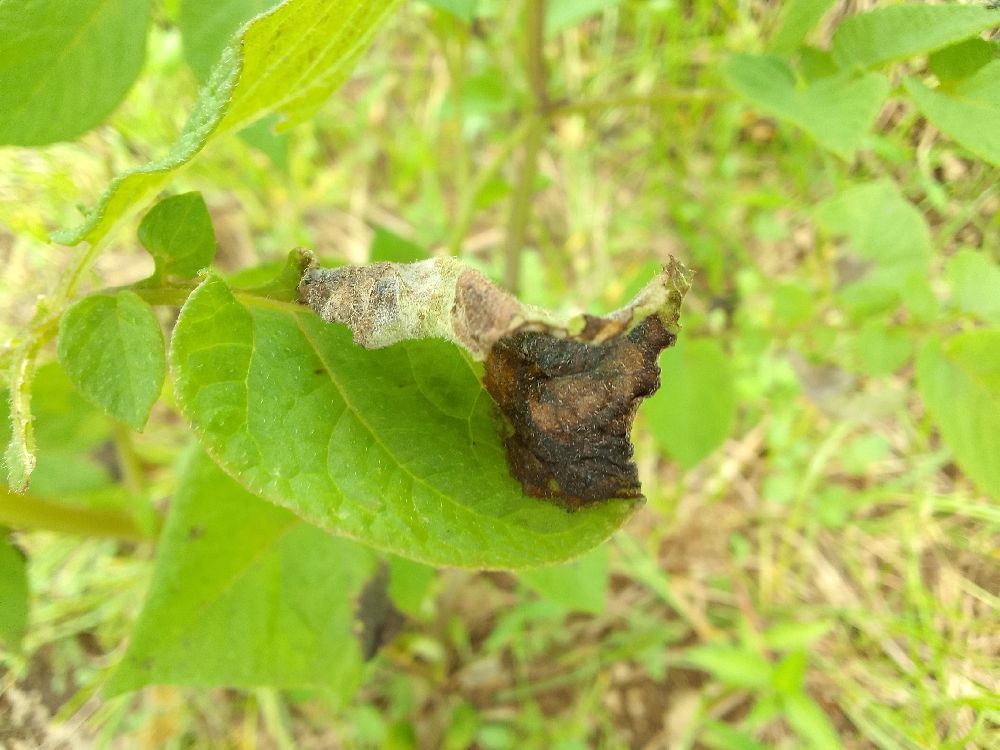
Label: Late blight